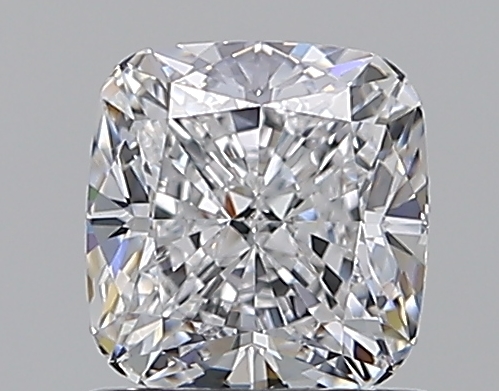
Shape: cushion
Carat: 1
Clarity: VS1
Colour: D
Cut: VG
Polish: EX
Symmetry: EX
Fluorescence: F
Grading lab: GIA
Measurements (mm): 5.53 x 5.31 x 3.78